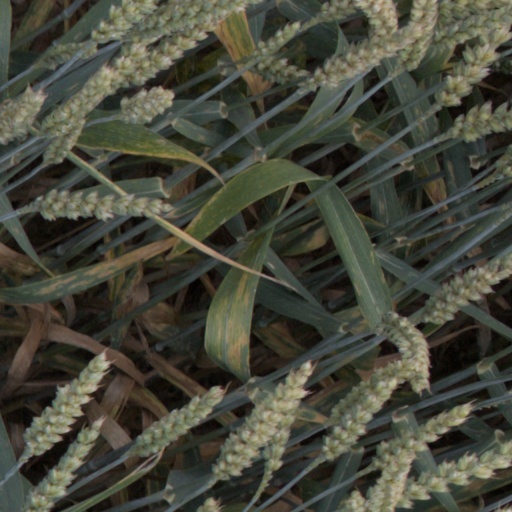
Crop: wheat